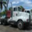
Label: truck